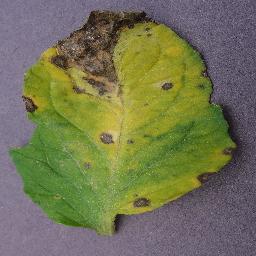
Label: Tomato___Septoria_leaf_spot